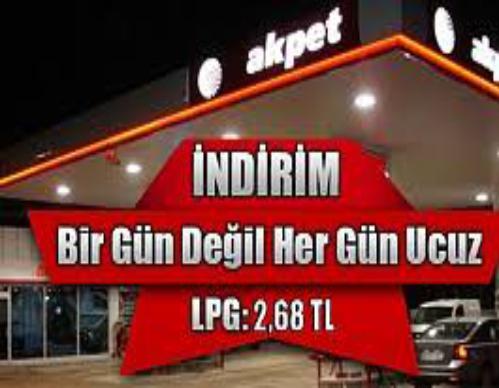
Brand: AKPET
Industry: Others